Angraecum distichum

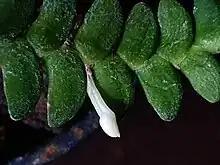
"Angraecum distichum" Lindl. flower bud

It can be found growing on the phorophytes "Klainedoxa gabonensis", "Gilbertiodendron dewevrei", "Mangifera indica" and in cocoa plantations. It can also occur with "Calamus", "Uapaca heudelotii" and "Irvingia smithii", and in the undergrowth with Marantaceae and Zingiberaceae.